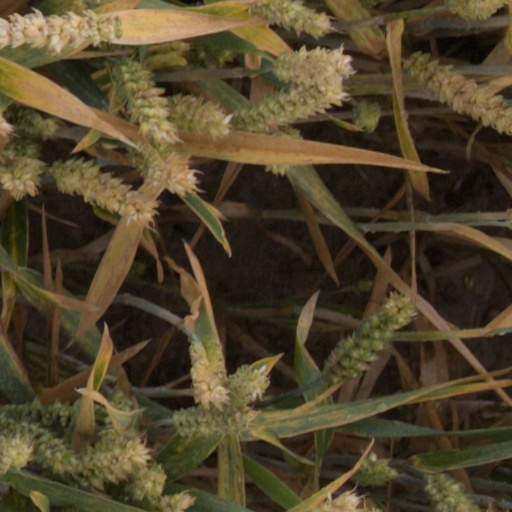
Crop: wheat